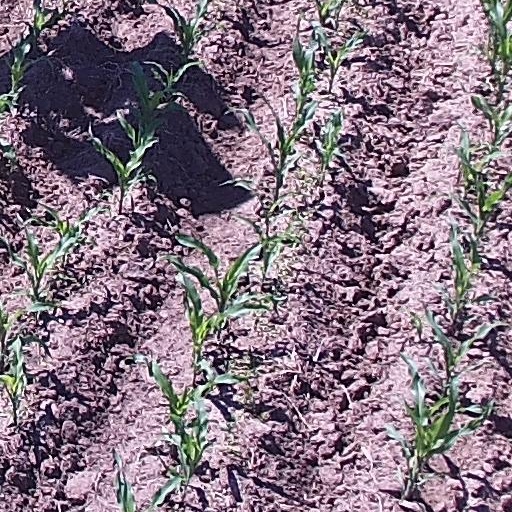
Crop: maize; corn